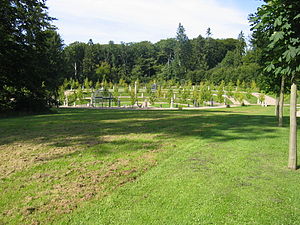
Nordmandsdalen / Galleri
Nordmandsdalen, Fredensborg Slotshave, Danmark
Nordmandsdalen er et skulpturanlæg i Fredensborg slotshave, der ligger i havens vestlige del. Det består af et amfiteatralsk opbygget skulpturanlæg, hvor 70 norske og færøske bønder, fiskere og andre folkefigurer er afbildet i sandstensfigurer i naturlig størrelse. Anlægget blev skabt under Kong Frederik 5. og Dronning Juliane Marie i årene 1764-1784, hvor Danmark og Norge var et fællesrige.